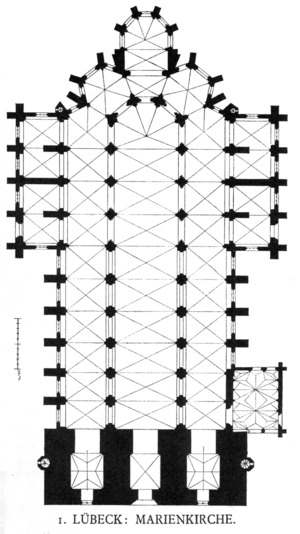
Dans l'architecture chrétienne, il y a deux termes architectoniques, qui référent au modèle des halles antiques appelées « basilique » :